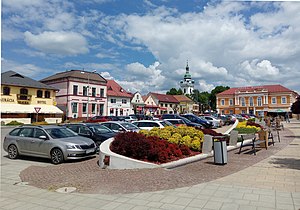
Trstená
Trstená er en by og kommune i distriktet Tvrdošín i regionen Žilina i det nordlige Slovakiet. Den ligger 300 kilometer fra den slovakiske hovedstad Bratislava. Byen har et areal på 82,54 km² og en befolkning på 7.368 indbyggere.